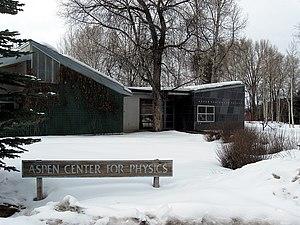
Le Centre pour la physique d'Aspen est un centre de recherche en physique à but non lucratif, basé à Aspen aux États-Unis. Le centre organise des ateliers et des conférences afin de faciliter les interactions entre les chercheurs en physique.